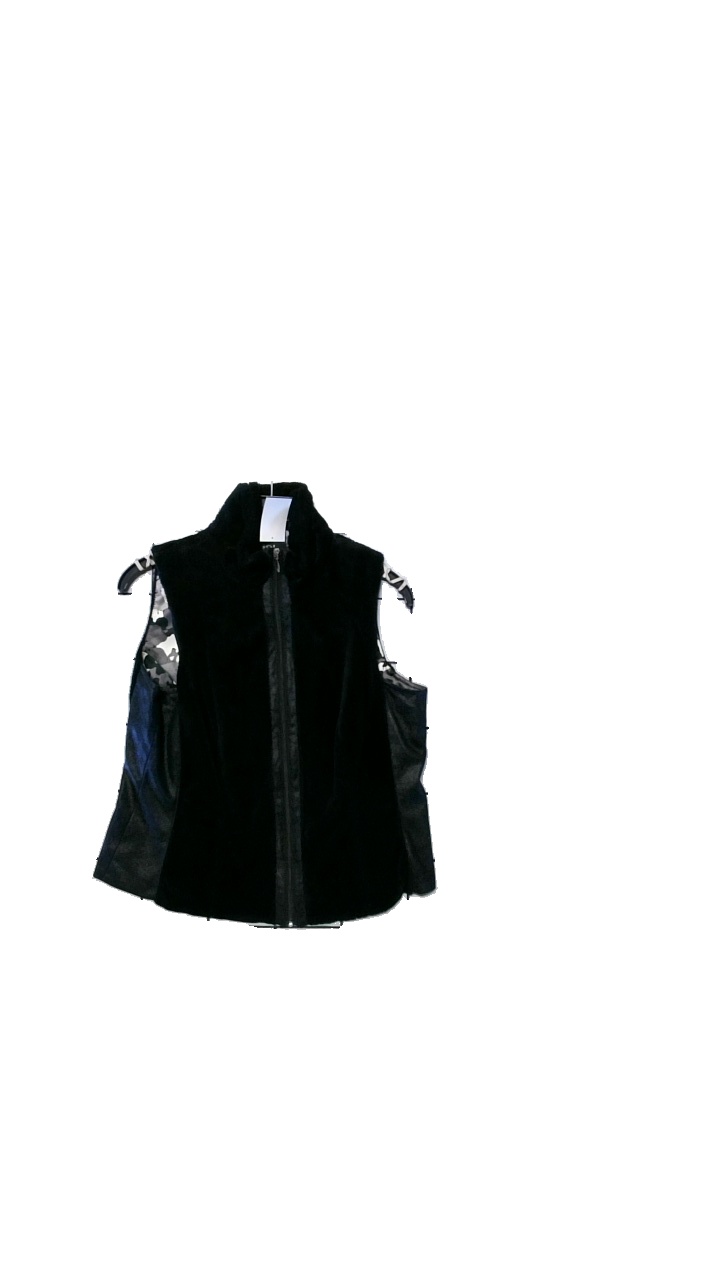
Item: Vest (Ladies)
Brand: S.o.i Design
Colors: Black, Beige, Green
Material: Shell 87% cotton, 3% elastane
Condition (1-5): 5
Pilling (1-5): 5
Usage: Reuse
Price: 100-150